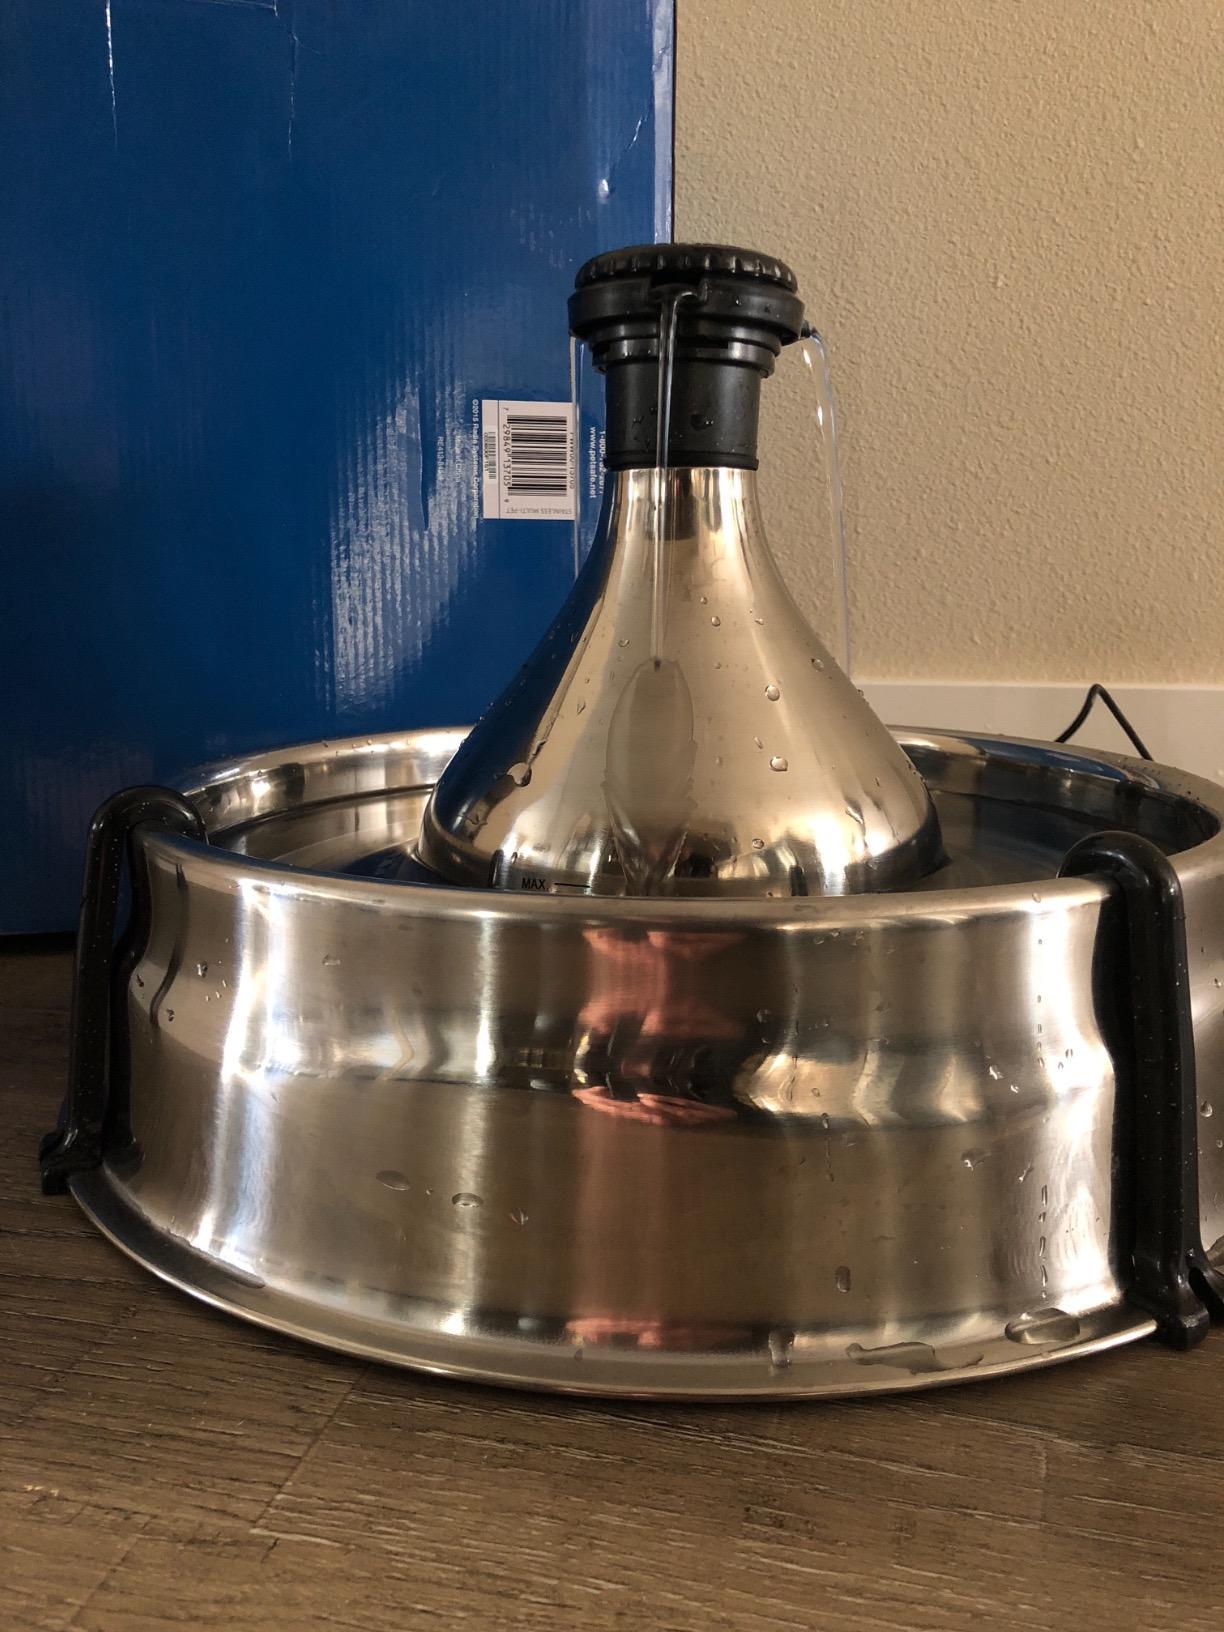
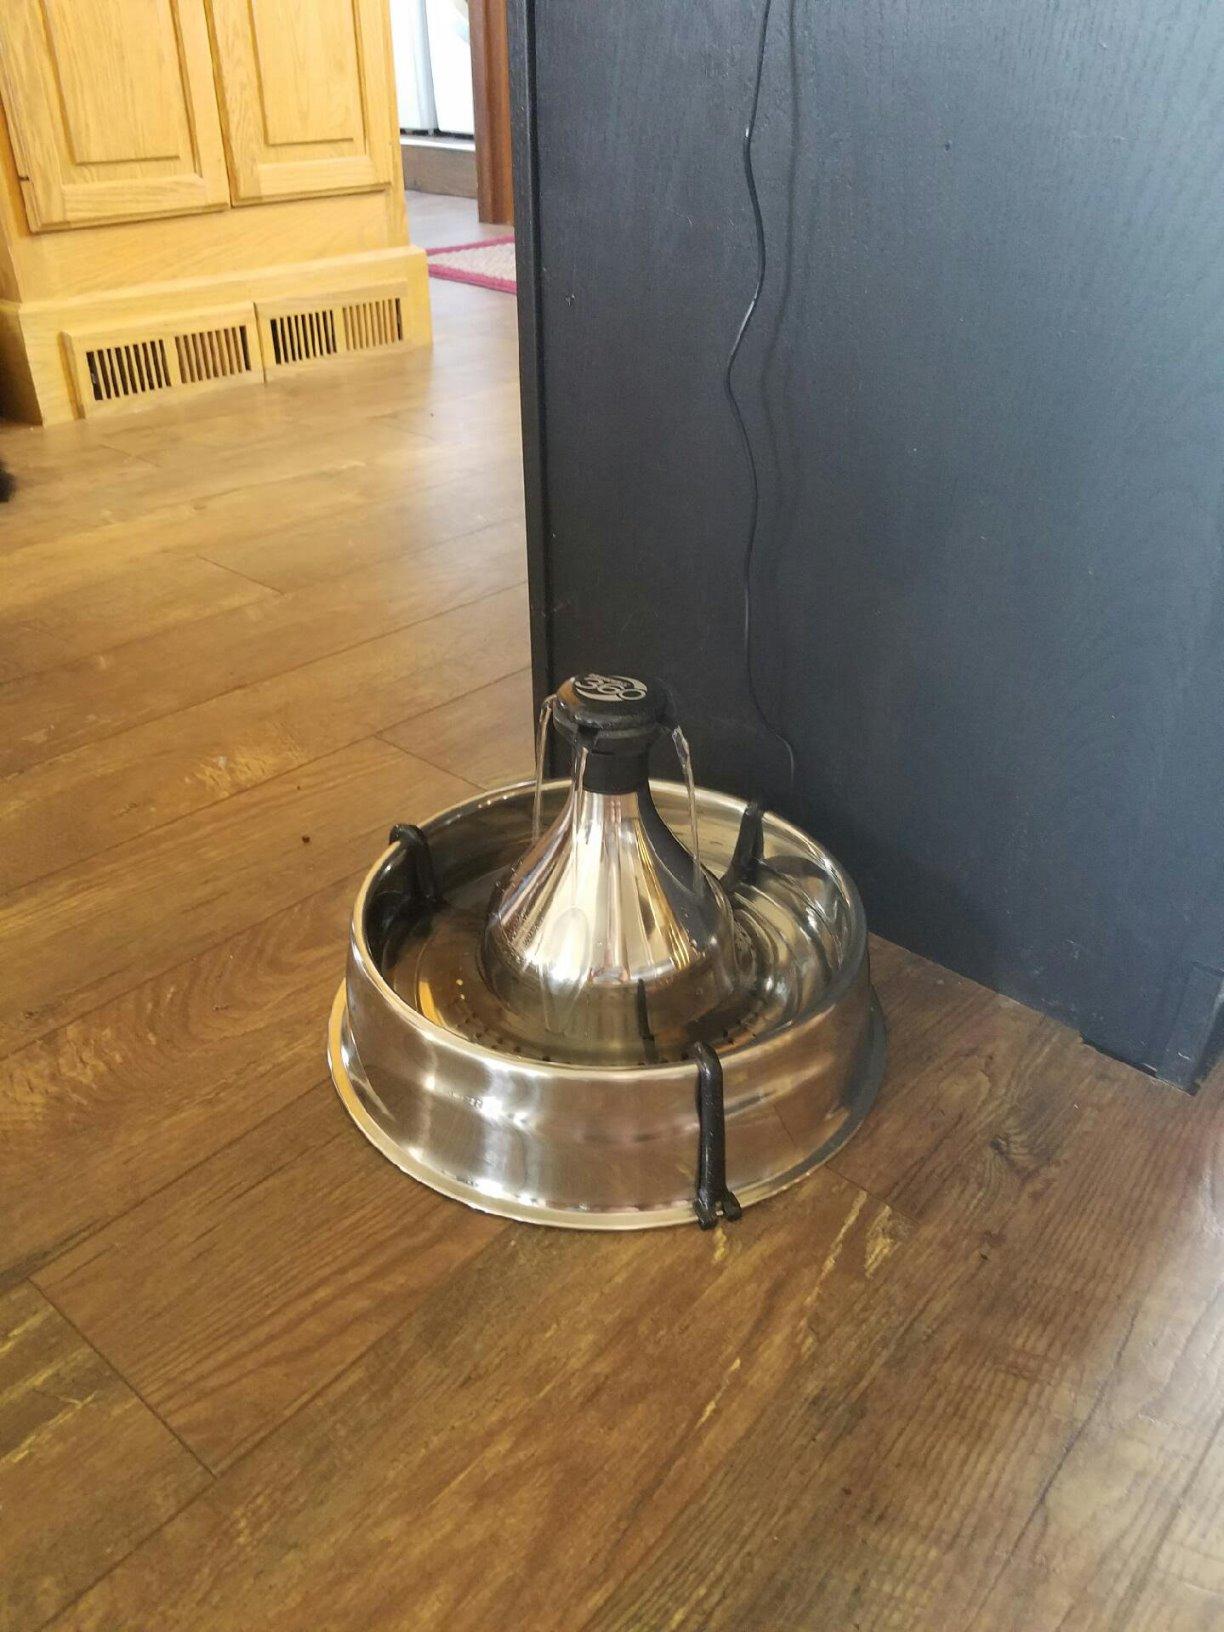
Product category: items_bowl
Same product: yes